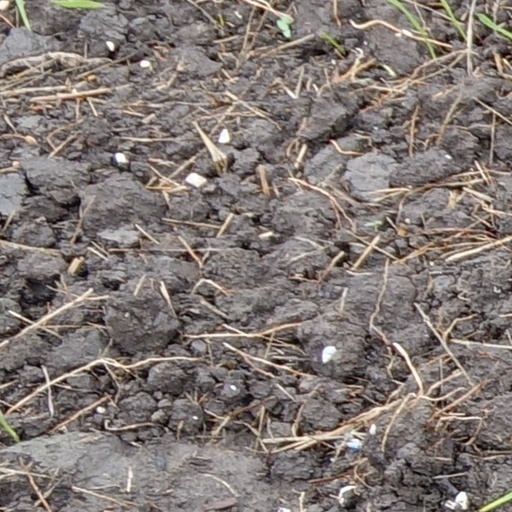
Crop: wheat